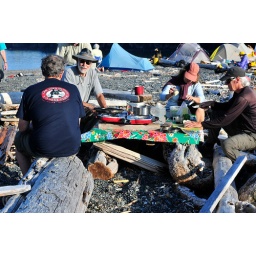
Sitting around the kitchen table